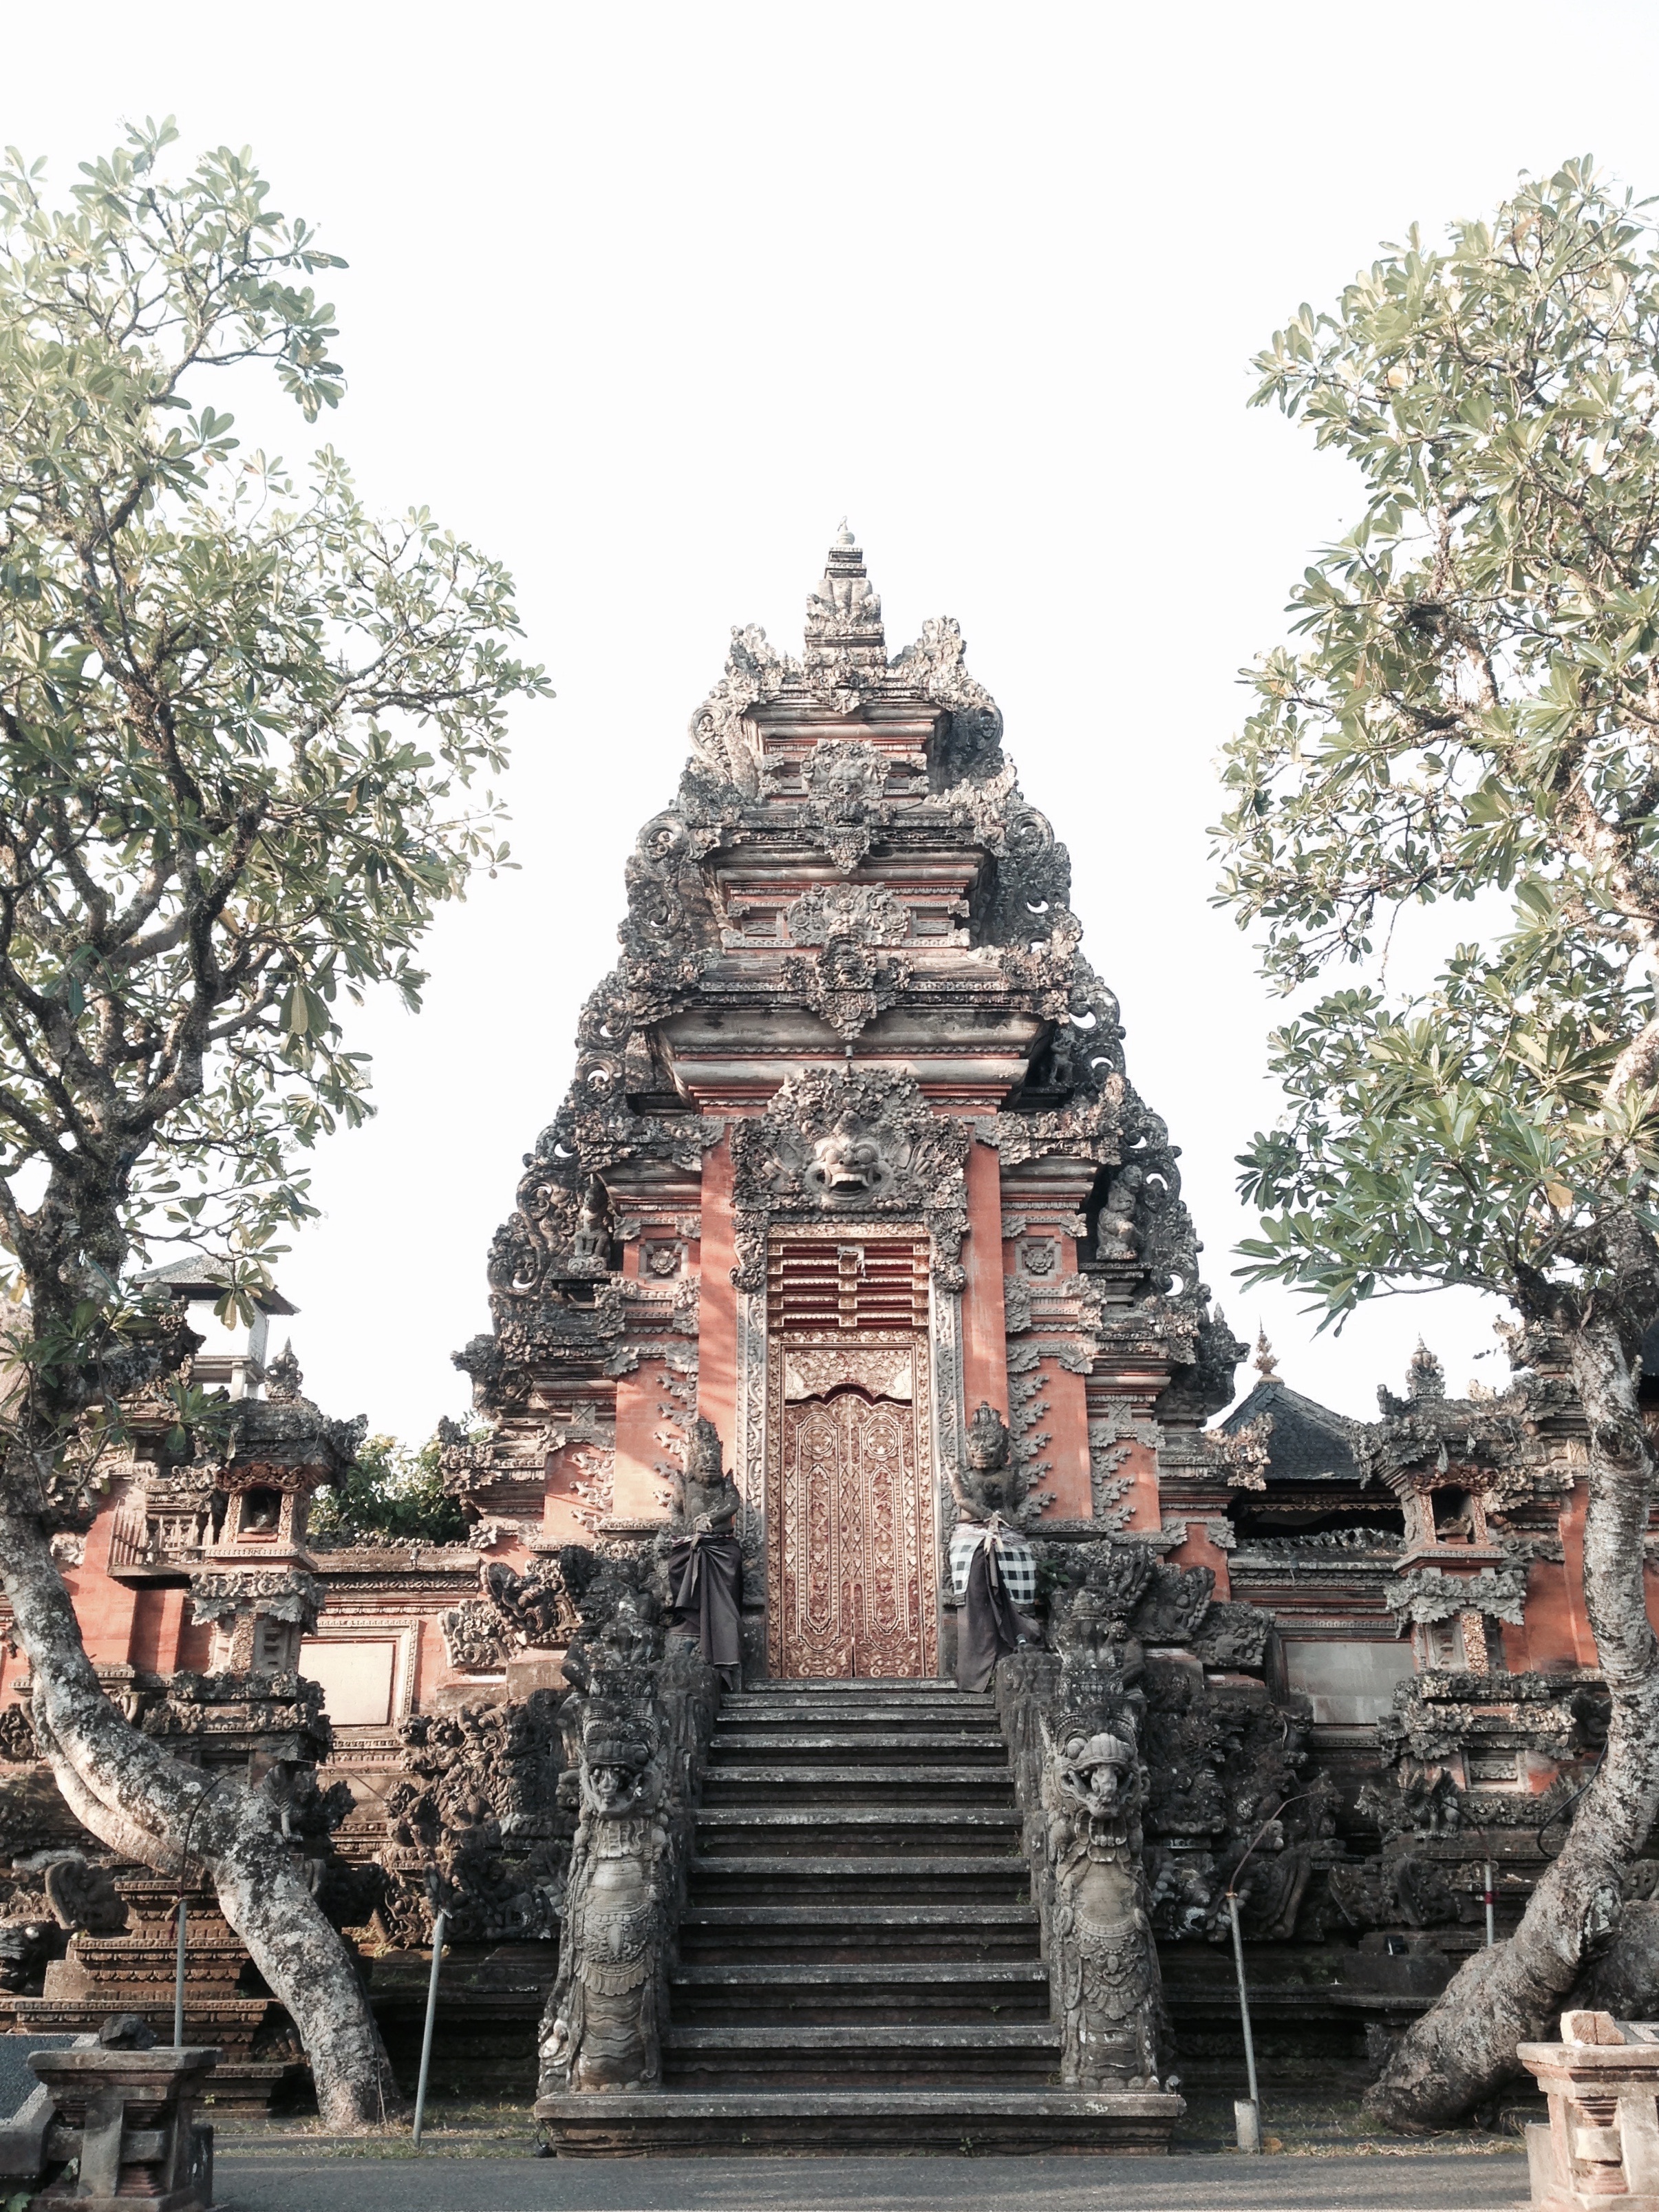
building, statue, tower, religion, landmark, place of worship, temple, shrine, culture, chinese architecture, pagoda, wat, archaeological site, unesco world heritage site, hindu temple, historic site, ancient history